Mobile Regional Airport

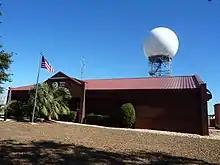
NWS Forecast Office just off Airport Road

Mobile Regional Airport covers 1,717 acres (695 ha) at an elevation of 219 feet (67 m). It has two runways: 15/33 is 8,502 by 150 feet (2,591 x 46 m) and 18/36 is 4,376 by 150 feet (1,334 x 46 m). It has one asphalt helipad, which is 100 by 100 feet (30 x 30 m). The National Weather Service Forecast Office for Southern Alabama, situated near Airport Road and the runway, has a full complement of meteorological instruments, including a NEXRAD weather radar. The airport has 6 gates with jetways.